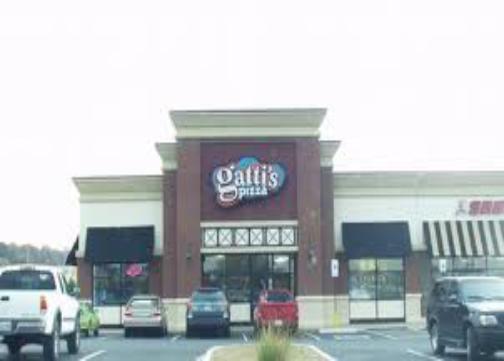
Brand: Gatti's Pizza
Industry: Food